Companion cavalry

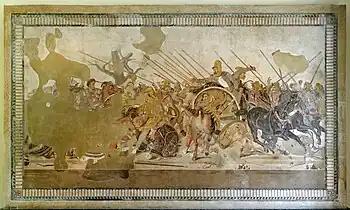
"Alexander Mosaic", showing the Battle of Issus, from the House of the Faun, Pompeii

The Companions (hetairoi) were the elite heavy cavalry of the Macedonian army from the time of King Philip II of Macedon, achieving their greatest prestige under Alexander the Great, and regarded as the first or among the first shock cavalry used in Europe. Chosen Companions, or Hetairoi, formed the elite guard of the king (Somatophylakes).